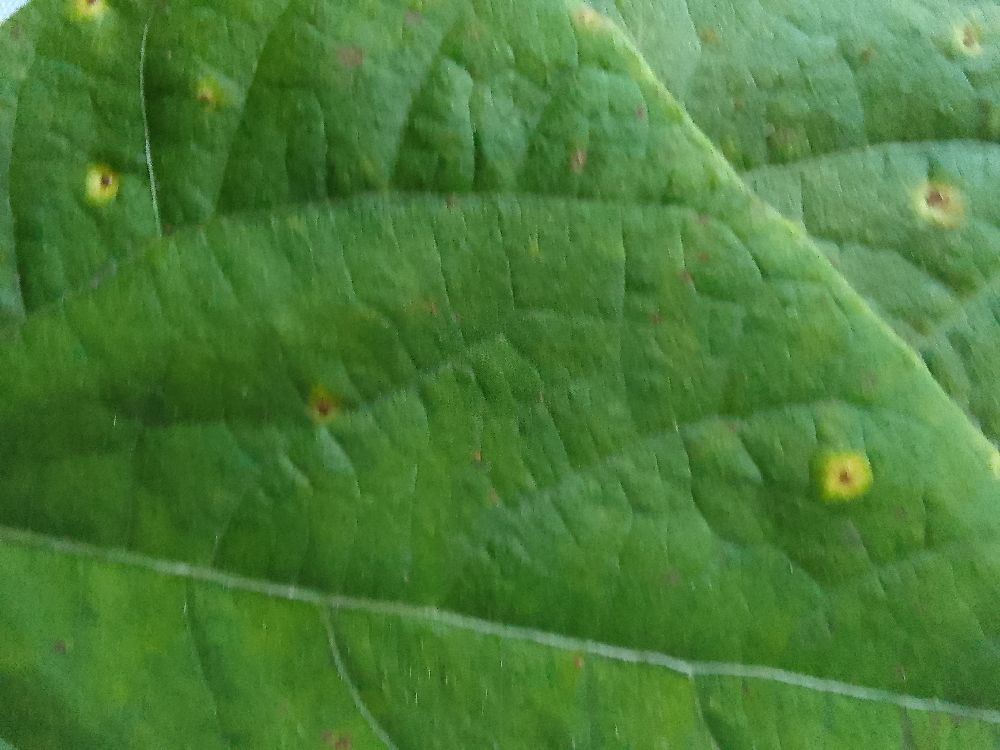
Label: rust